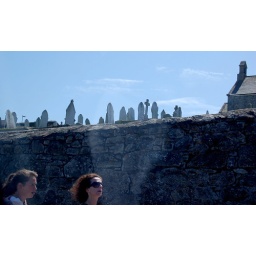
taken by William (6) through the car window (mis-attributed to Henry who put me right!)